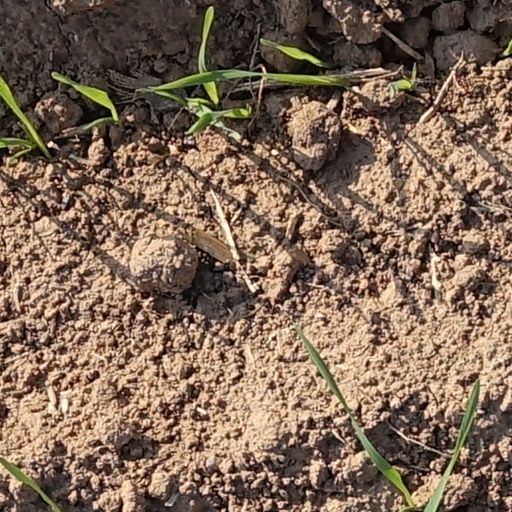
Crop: wheat